James Millar (physician)

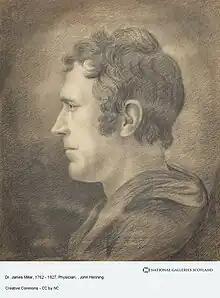

Dr James Millar (or Miller) (1762–1827) was a Scottish physician, botanist and author. He edited the fourth and fifth editions of the "Encyclopædia Britannica".